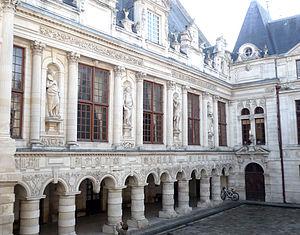
L'hôtel de ville de La Rochelle est le bâtiment qui héberge la mairie de La Rochelle depuis 1298 ; il est pour cette raison le plus ancien hôtel de ville français encore en fonction. Entre 1628 et 1748, le bâtiment est la résidence du Gouverneur de l'Aunis et de la Ville avant de redevenir la maison de la ville. Il est classé au titre des monuments historiques depuis le 27 décembre 1861. Largement détérioré, le bâtiment subit, à la fin du XIXᵉ siècle, une lourde restauration, mêlant restauration à l'identique, transformation et extension de bâtiment.